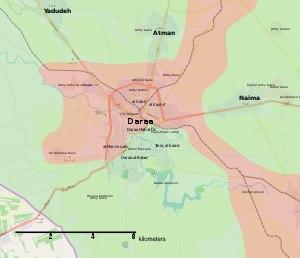
La bataille de Deraa a lieu lors de la guerre civile syrienne. Elle débute le 25 avril 2011 par une offensive de l'armée contre les manifestants anti-régime et oppose jusqu'au 12 juillet 2018, l'armée syrienne et ses alliés aux rebelles de l'Armée syrienne libre, rassemblés à partir de 2014 dans le Front du Sud. Pendant des années, la ville de Deraa est divisée en deux : le nord étant contrôlé par les loyalistes et le sud par les rebelles. La ville repasse finalement sous le contrôle du régime en juillet 2018, lors de l'offensive de Deraa, après la capitulation du Front du Sud qui accepte de conclure un accord de « réconciliation ».